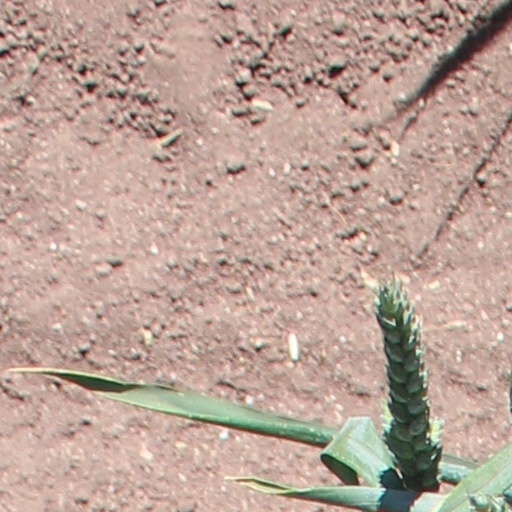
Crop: wheat